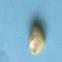
Maize quality: Good